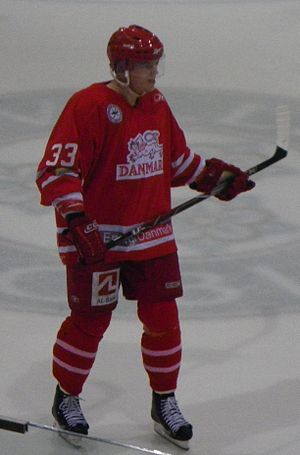
Julian Jakobsen
Julian Bøving-Jakobsen er en dansk ishockeyspiller. Han spiller i øjeblikket for Aalborg Pirates. Han har også spillet 10 slutrunder for landsholdet.